Gay Head Light

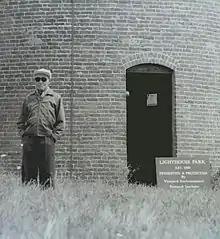
Alfred Eisenstaedt photographed Gay Head Light many times and was a staunch supporter of Vineyard Environmental Research Institute's efforts to save island lighthouses during the 1980s and early 1990s.

According to the United States Coast Guard aerial photograph (lower right), and other photographic documentation and research provided by Vineyard Environmental Research, Inst., the following structures were still standing in 1958: the three-story Gambrel-style Keeper's house; a large barn; the square, brick, three-story WWII observation tower; a small, so-called guest house or utility building at the edge of the cliffs, and the WWII concrete bunker just below the guest house. Circa 1960, all buildings except the lighthouse and the concrete World War II bunker were razed. Since 1958, the WWII bunker has slowly slid down the face of the clay cliffs toward the beach at the bottom of the cliffs near the ocean, where it exists today in the ocean's intertidal zone at the base of the cliffs.